Lisbon Theatre and Film School

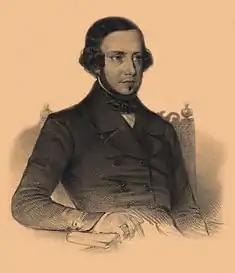
Almeida Garrett by Pedro Augusto Guglielmi.

The Lisbon Theatre and Film School was set up in Lisbon by Decree-Law nr. 310/83, dated July 1 (1983). The object of this legal document was to reconvert the National Conservatoire ("Conservatório Nacional"), the establishment of artistic education, and the setting up of several new establishments offering degrees in the same artistic areas as the Conservatório, among which this school, specifically directed at theatre and film education.